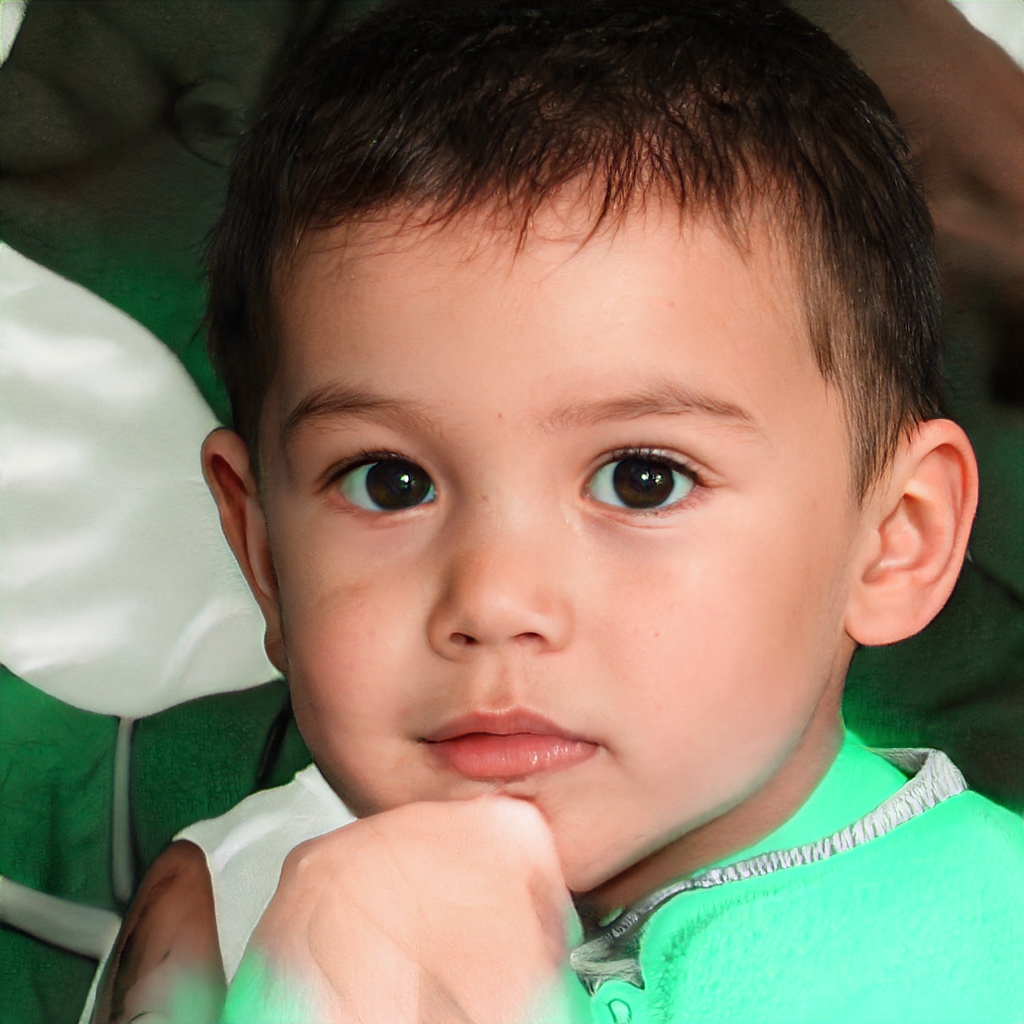
Gender: Male